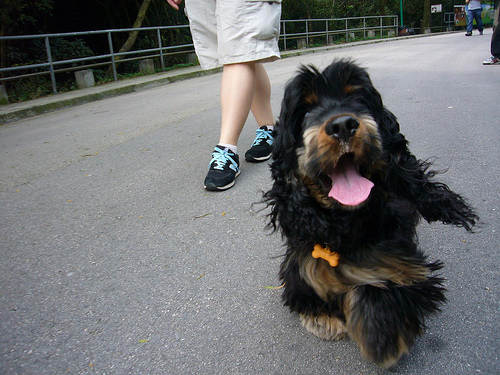
Animal: dog
Breed: english_cocker_spaniel